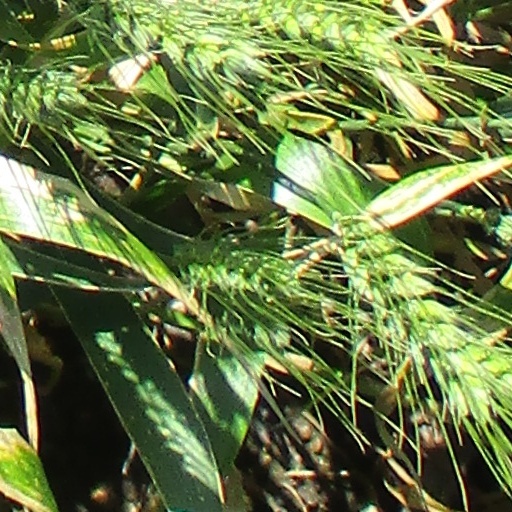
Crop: wheat